Ashkbous

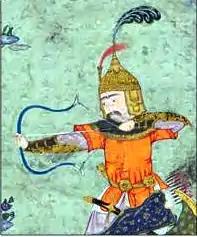
Ashkbous in the Shahnameh of Shah Tahmasp

Ashkbous is a Keshanian hero in Shahnameh who fights with Iranians in the Battle of Kamous-e Kashani. In Bondari's translation of Shahnameh into Arabic, his name is given as Askbos. In the story of Kamous, Ashkbous first fights with Rohham and defeats him, but he himself was defeated and killed by Rostam who was fighting on foot without Rakhsh. The battle of Rostam and Ashkbous was a popular choice in Persian miniature. It has been suggested that Kashanians or Koshanians are related to Kushan Empire.